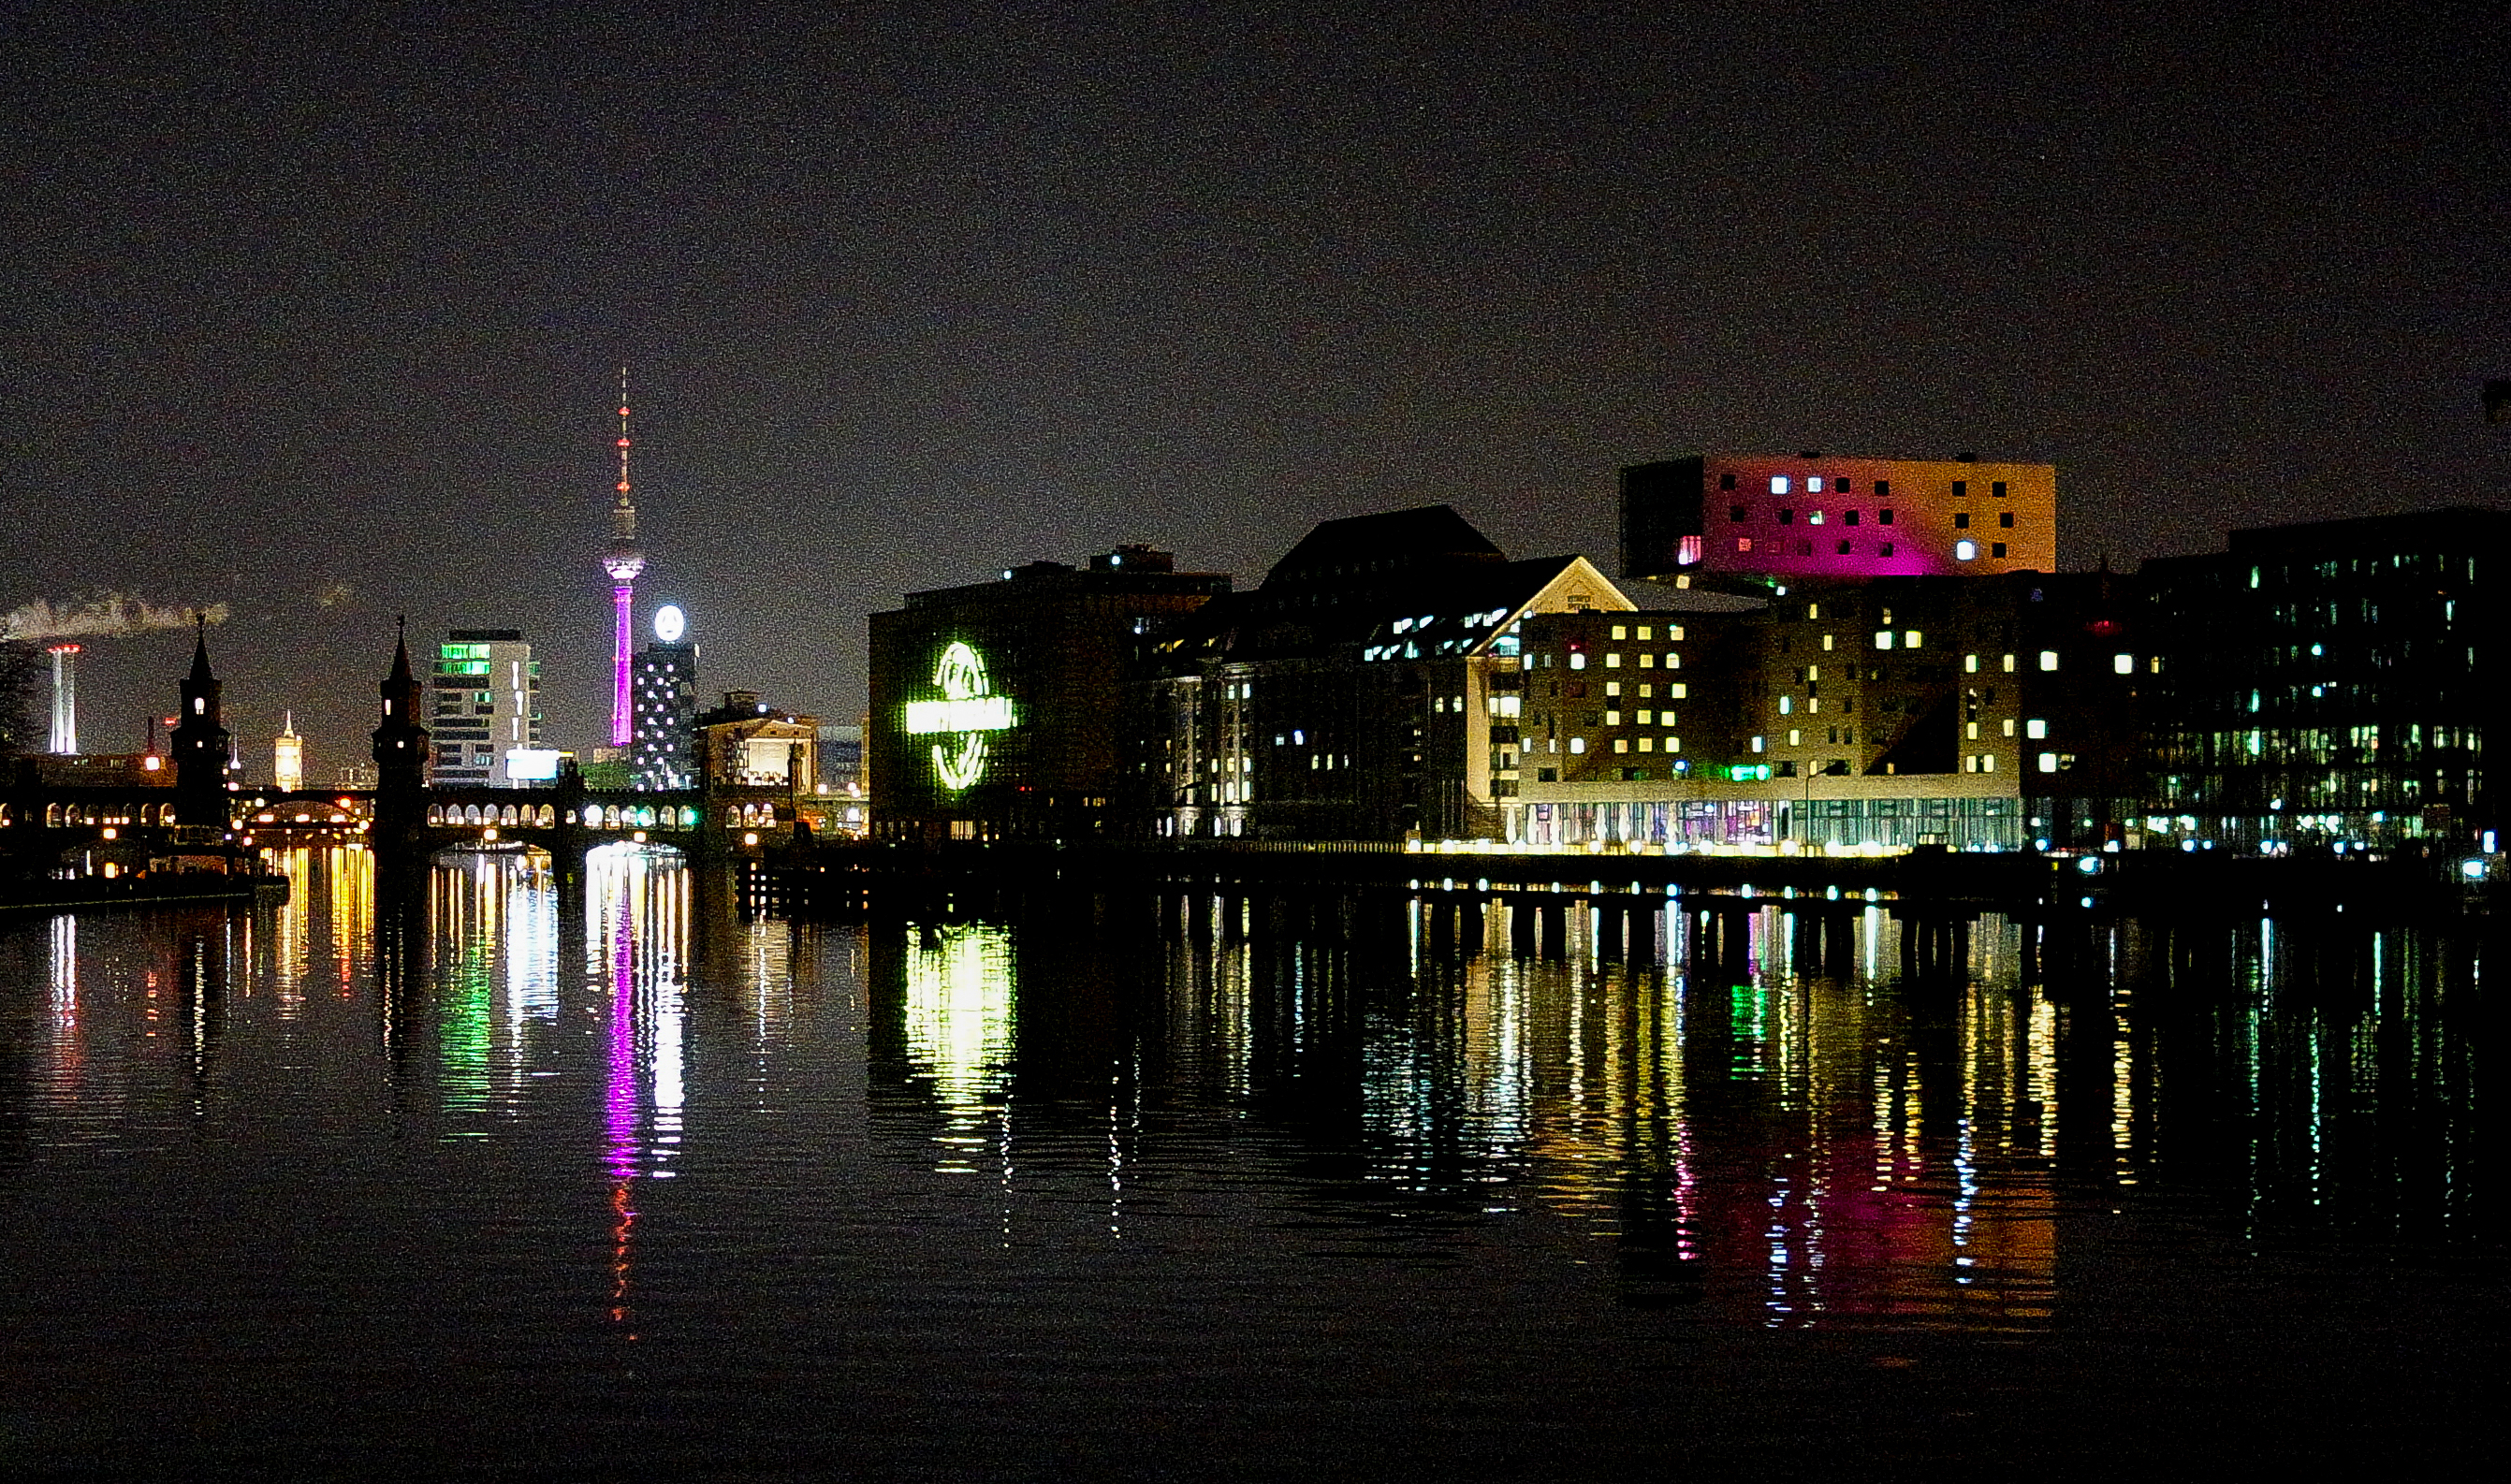
water, light, skyline, night, city, atmosphere, river, cityscape, dusk, evening, reflection, darkness, lighting, life, stadt, germany, deutschland, berlin, nacht, metropole, human settlement